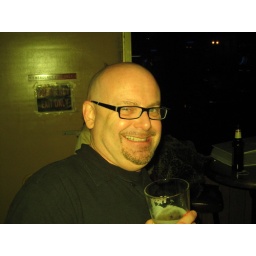
- shot with green tissue paper over the flash